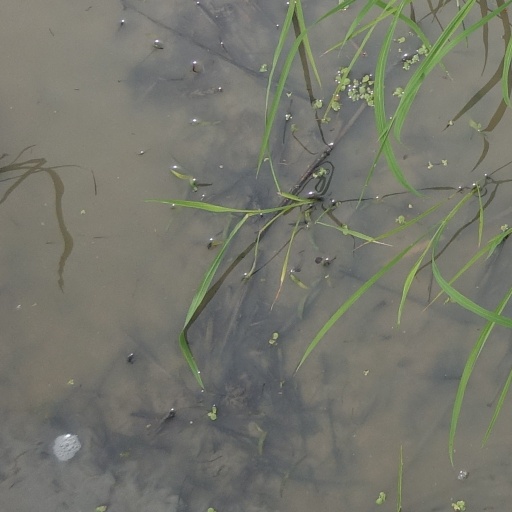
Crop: rice